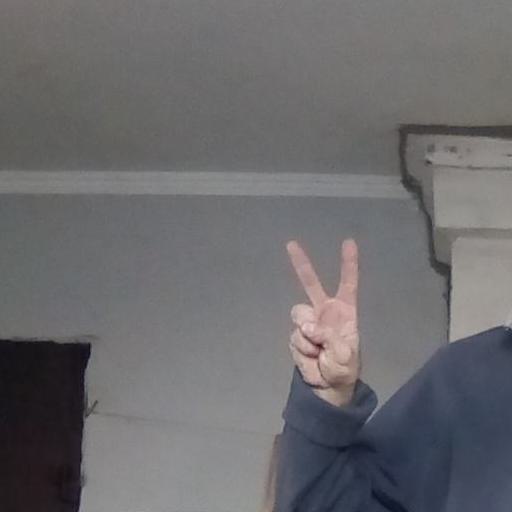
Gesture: peace